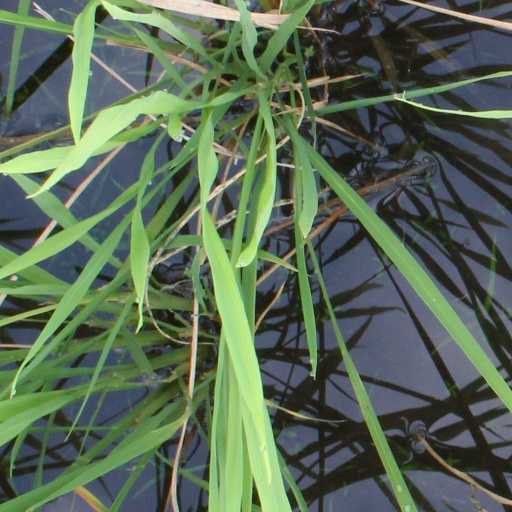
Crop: rice